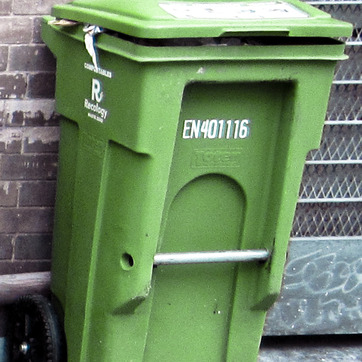
Material: plastic